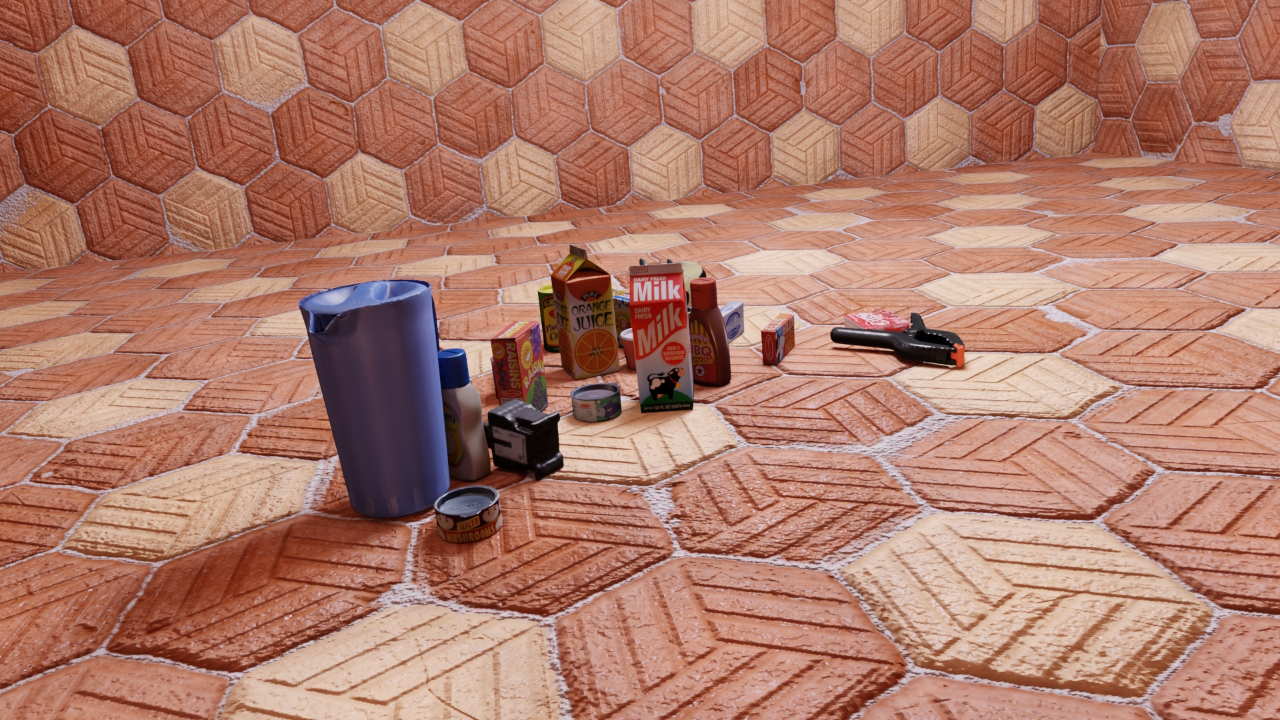
Question:
What are the five normalized (x, y) points between 0 and 1 in the image that outline the grasp plane for the carton of milk? Your answer should be as Grasp center: [], Left finger base: [], Right finger base: [], Left finger tip: [], Right finger tip: [].
Answer: Grasp center: [0.525, 0.330556], Left finger base: [0.521875, 0.326389], Right finger base: [0.527344, 0.333333], Left finger tip: [0.519531, 0.379167], Right finger tip: [0.525, 0.380556]